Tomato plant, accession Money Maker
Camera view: horizontal (90 deg, fisheye); turntable rotation: 30 degrees
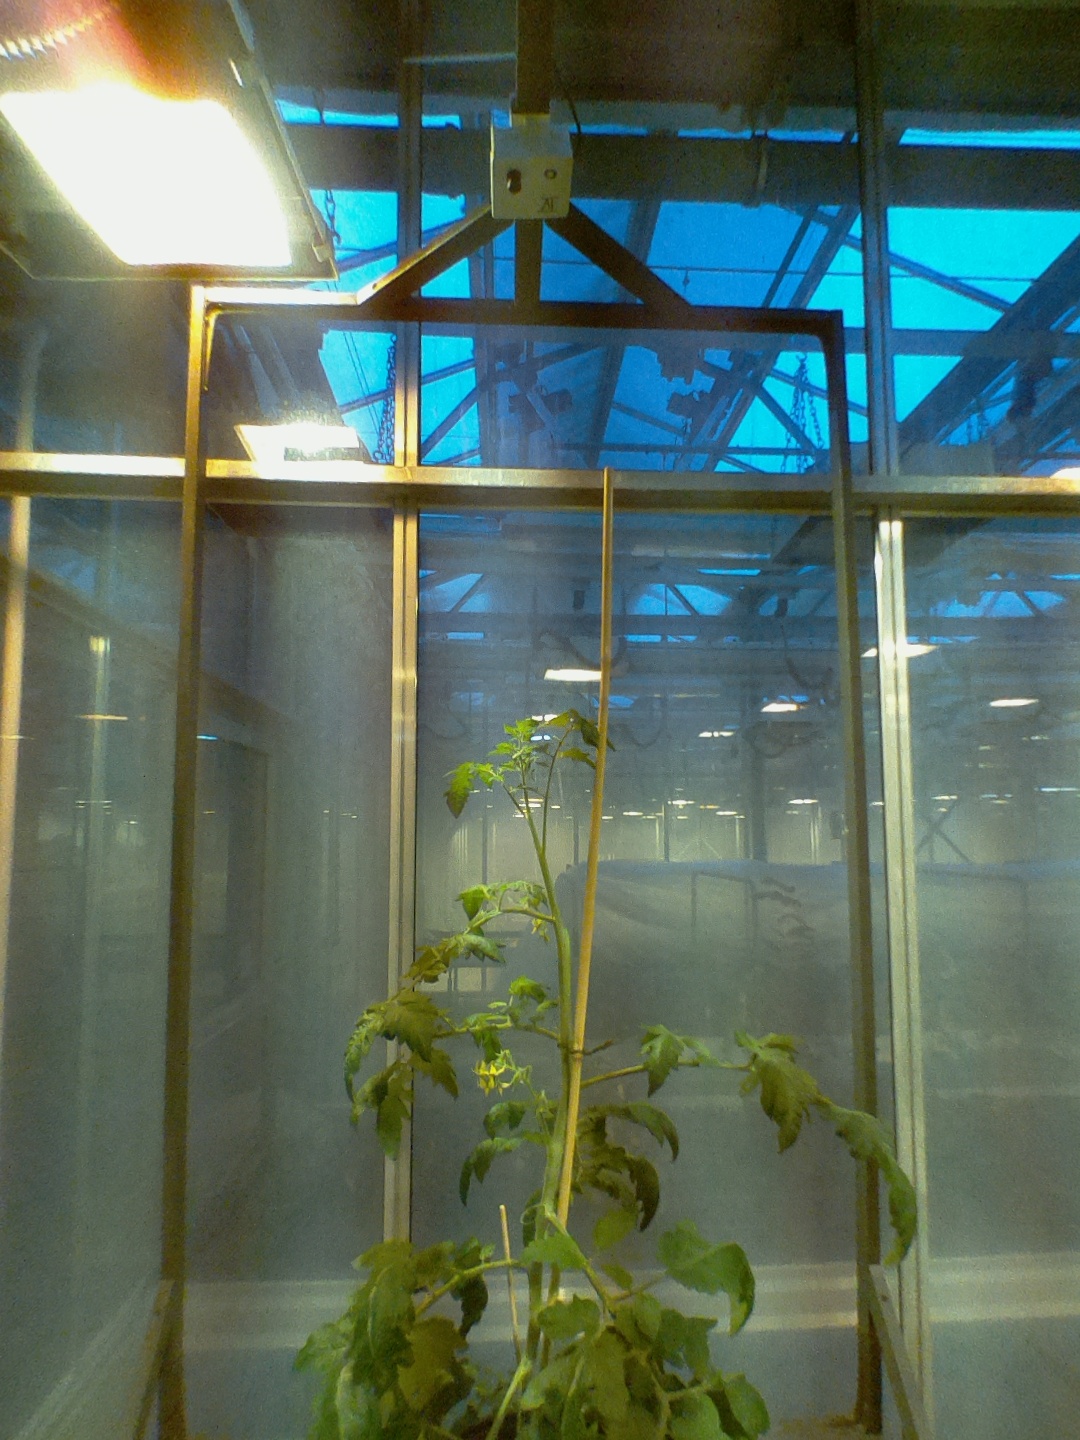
BBCH growth stage 68: Full flowering, 80%-90% of flowers open, more petals falling